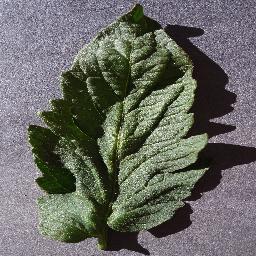
Label: Tomato___healthy